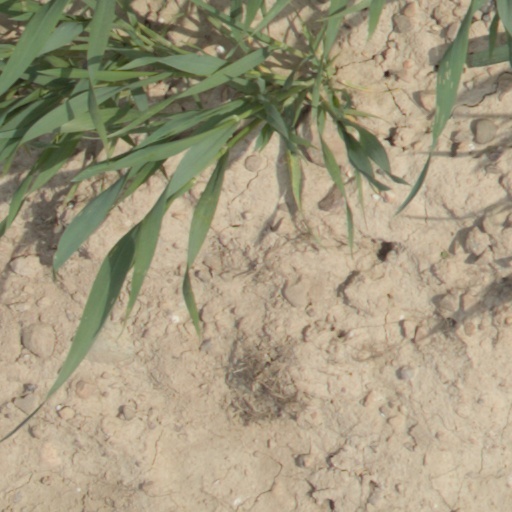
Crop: wheat